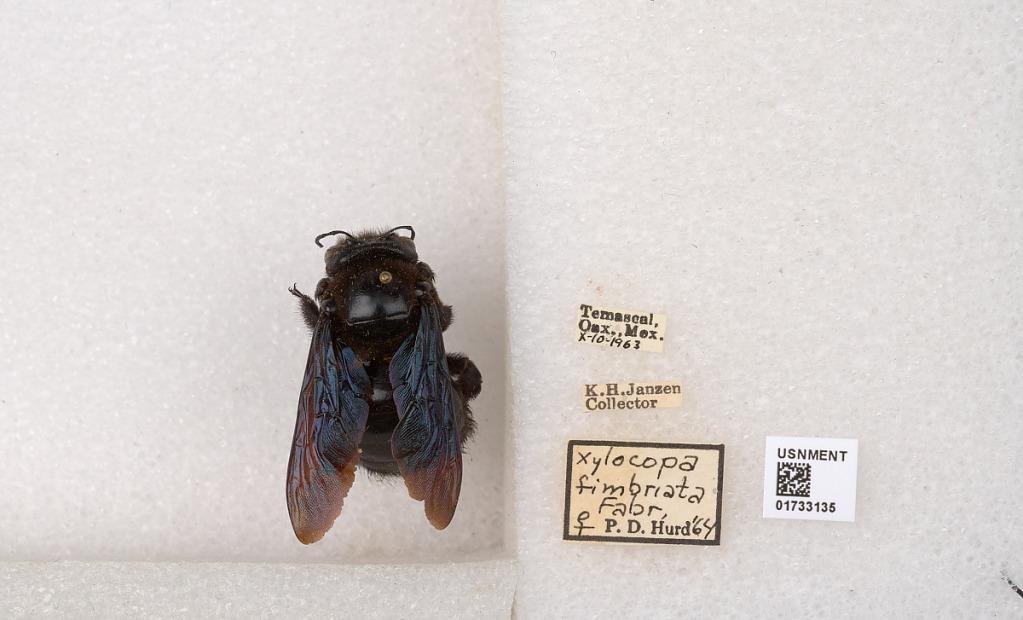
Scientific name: Xylocopa (Megaxylocopa) fimbriata Fabricius
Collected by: K. Janzen
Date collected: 1963-10-10
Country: Mexico
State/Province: Oaxaca
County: San Miguel Soyaltepec
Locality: Temascal
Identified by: Hurd, P. D.